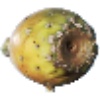
Label: cactus_fruit